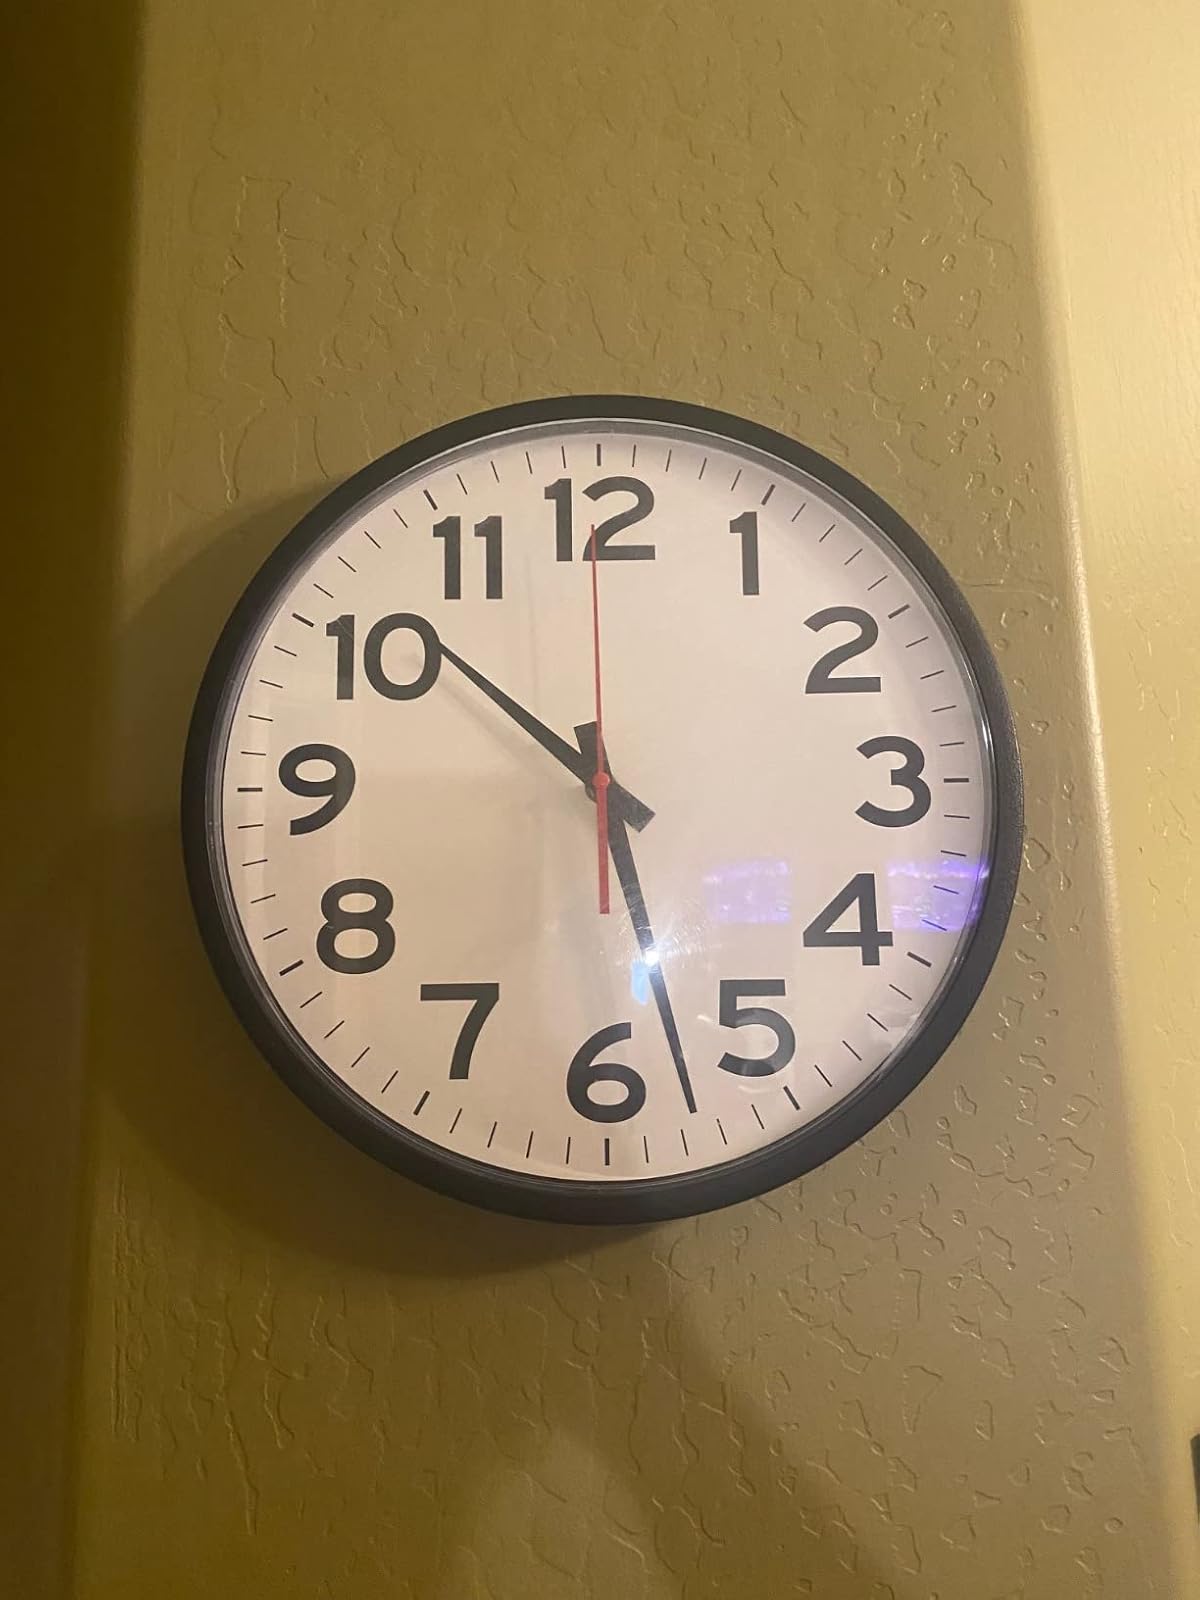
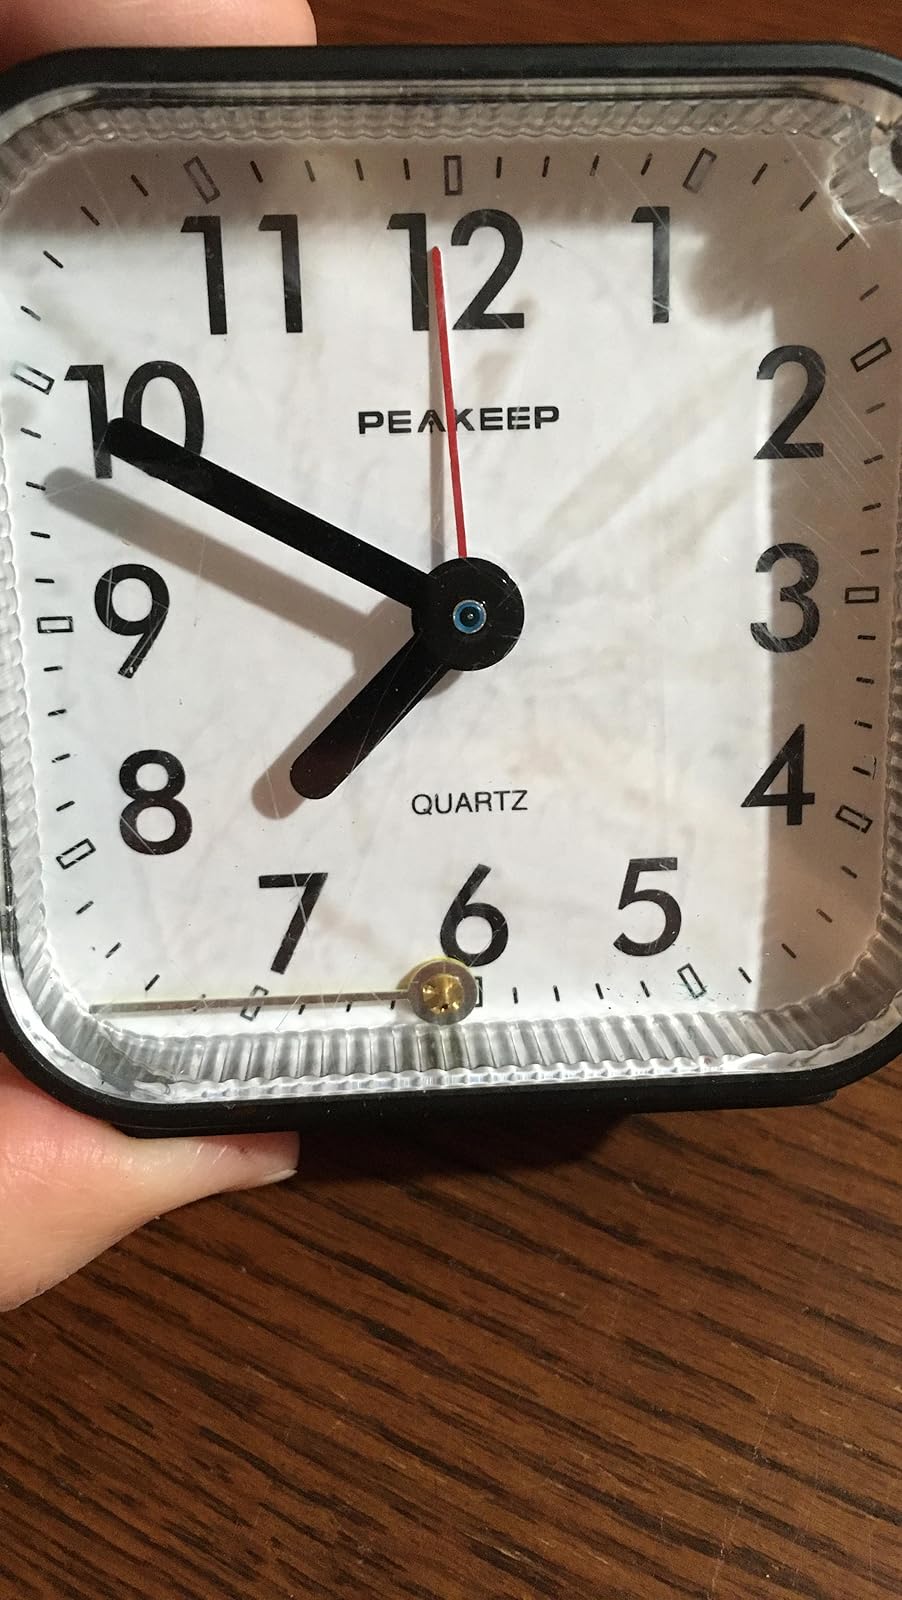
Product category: clock
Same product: no